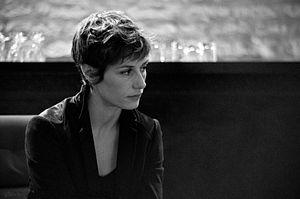
Cécile de France, Auxerre, 6 avril 2009